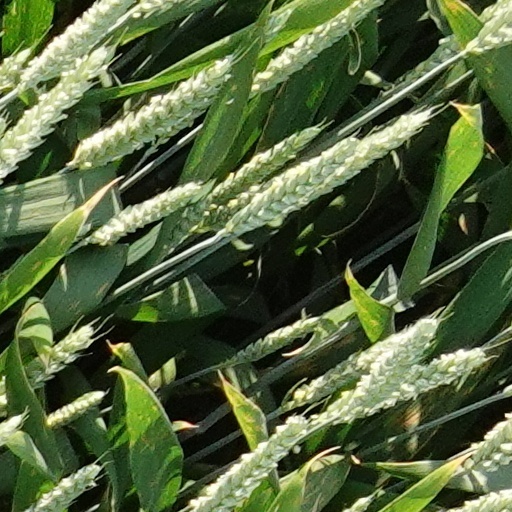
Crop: wheat